The Man from Blackhawk

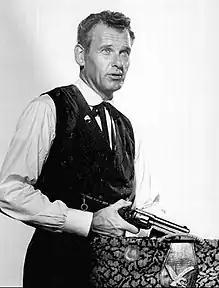
Robert Rockwell as Sam Logan

The Man from Blackhawk is a Western television series about an insurance investigator starring Robert Rockwell that aired on ABC from October 9, 1959 until September 23, 1960. It was also shown in Canada on CBC Television.